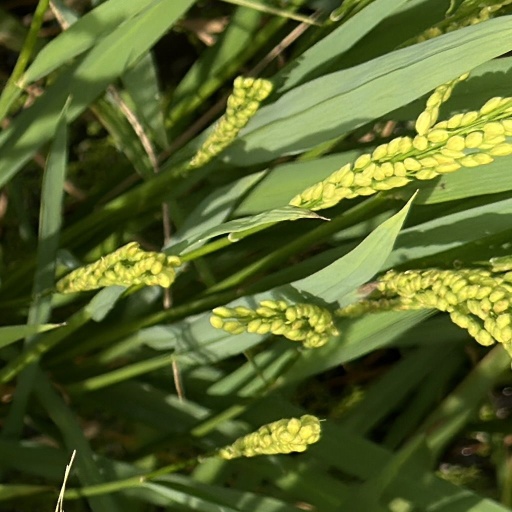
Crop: rice